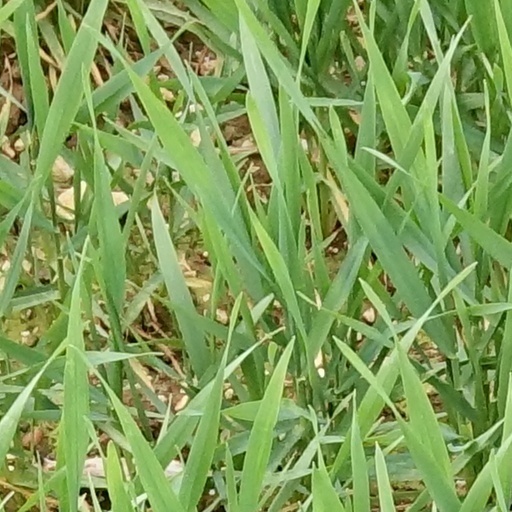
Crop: wheat